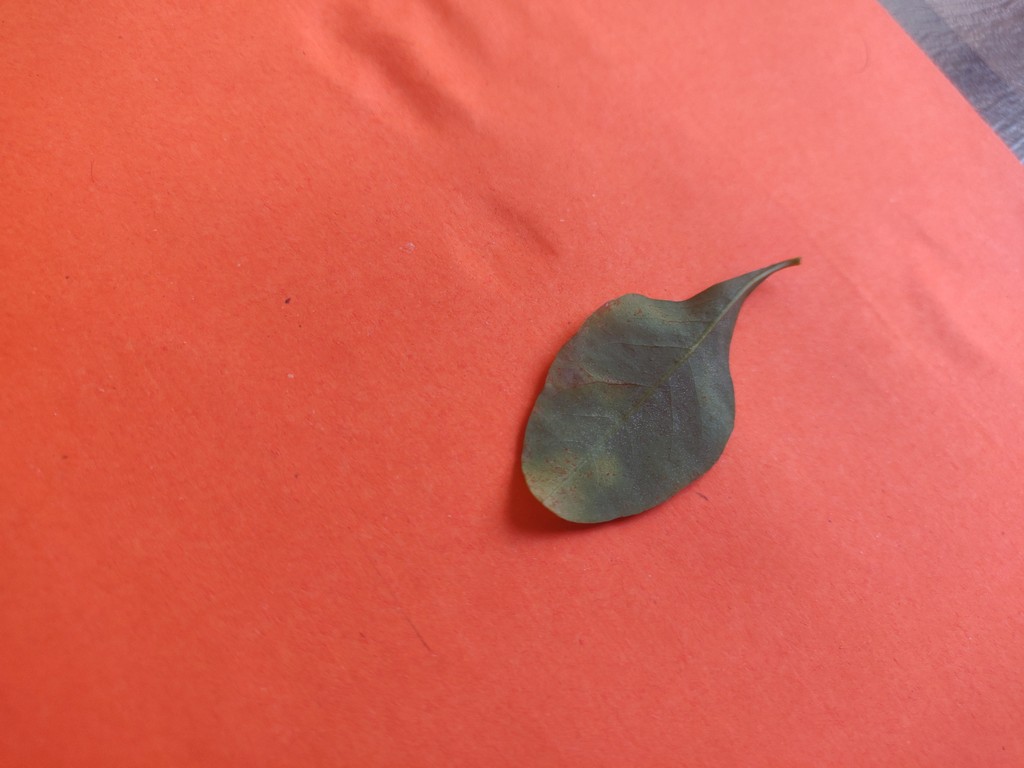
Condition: Unhealthy
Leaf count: single
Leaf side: back